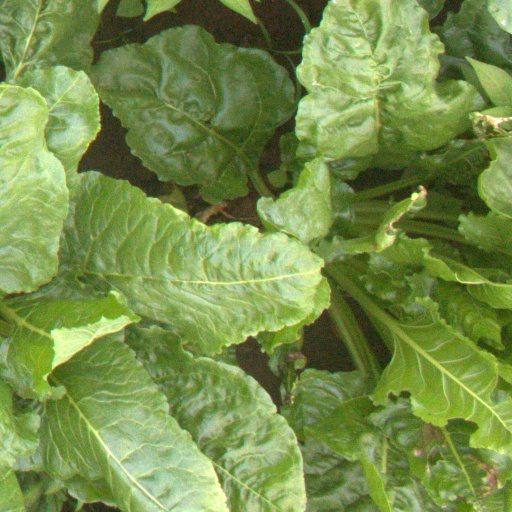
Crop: sugar beet